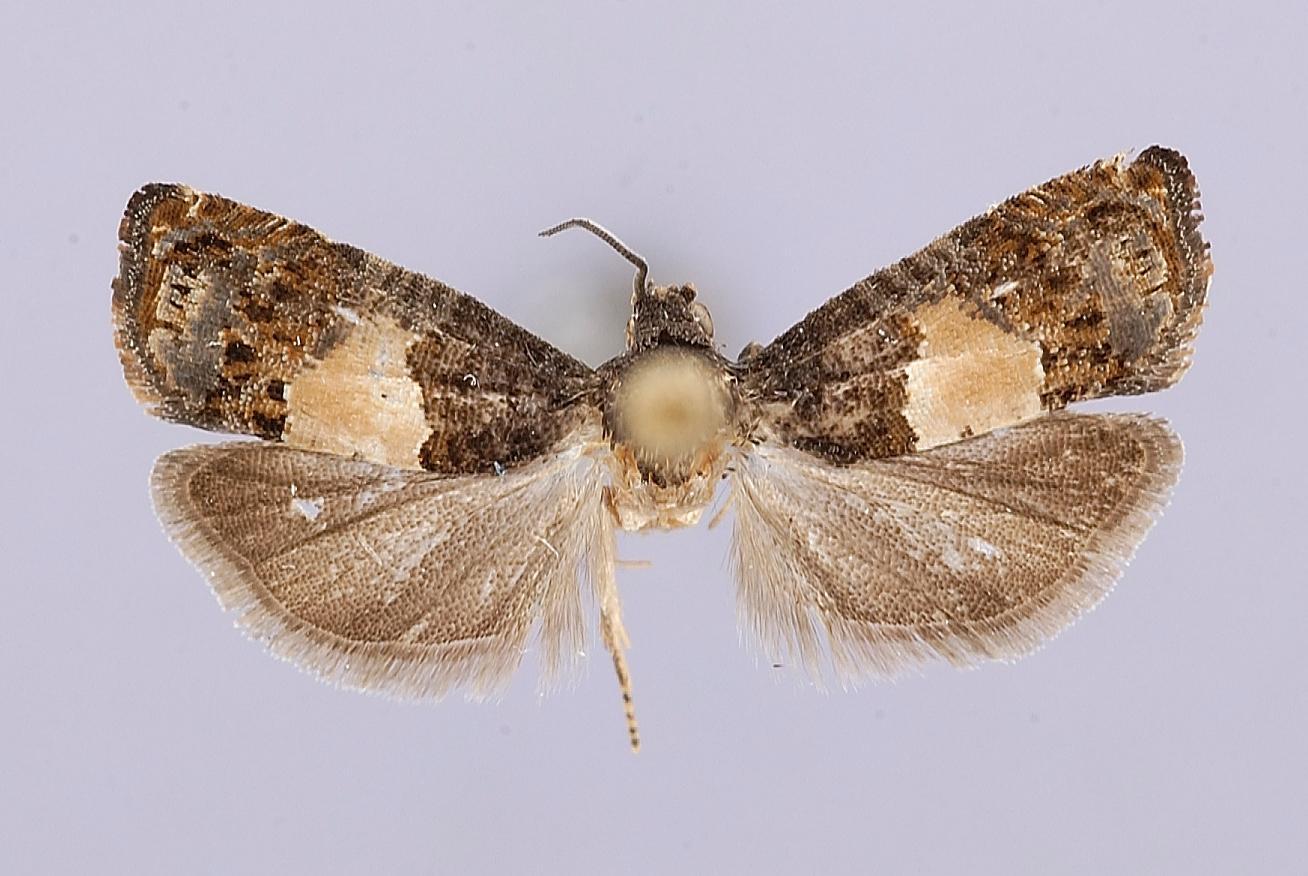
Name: Epiblema glenni
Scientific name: Epiblema glenni Wright, 2002
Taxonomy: Animalia, Arthropoda, Insecta, Lepidoptera, Tortricidae, Olethreutinae
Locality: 1 mile southeast of Lynx, Adams, Ohio, United States
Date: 12 Aug 1998